Bill Brockwell

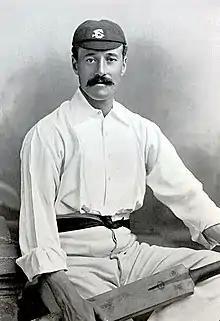
Brockwell in about 1895

William Brockwell (21 January 1865 – 1 July 1935) was an English cricketer. Although primarily remembered as a batsman, he began his career as a fast-medium bowler. With George Lohmann, Tom Richardson and William Lockwood carrying all before them, Brockwell had few opportunities until they declined. However, from 1897 onwards, he was a very useful bowler and took 105 wickets in the 1899 season when Richardson was out of form and Lockwood never fully fit. Even in 1902, he took six for 37 on an excellent pitch in the last match of the season against Warwickshire.